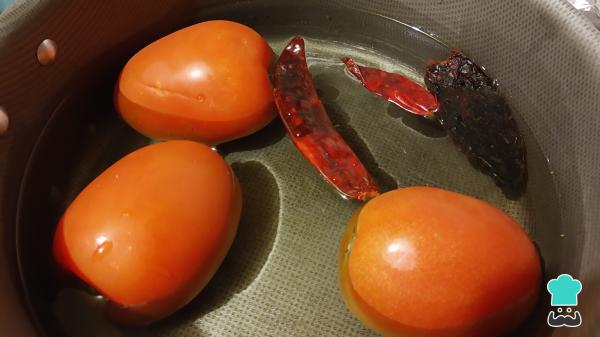
Cuando tengas listos los totopos, prepara la salsa. Para ello, en una olla con suficiente agua pon a hervir los jitomates con los chiles de árbol y chile morita, déjalos durante unos 5 minutos para que se ablanden muy bien.